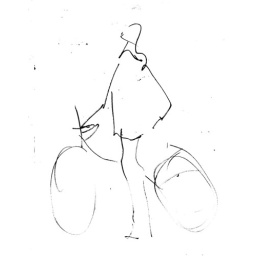
man bike in alberta street